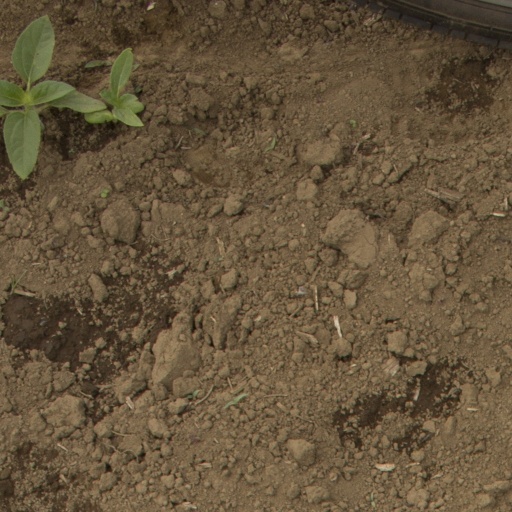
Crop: Jerusalem artichoke